Gordon Brown

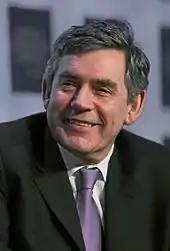
Brown at the World Economic Forum meeting in Davos in 2008

After Blair tendered his resignation to Queen Elizabeth II, Brown was invited by the queen to form a government and become Prime Minister on 27 June 2007. In his first speech as prime minister, Brown said "This will be a new government with new priorities and I have been privileged to have been granted the great opportunity to serve my country. And at all times I will be strong in purpose, steadfast in will, resolute in action, in the service of what matters to the British people, meeting the concerns and aspirations of our whole country."